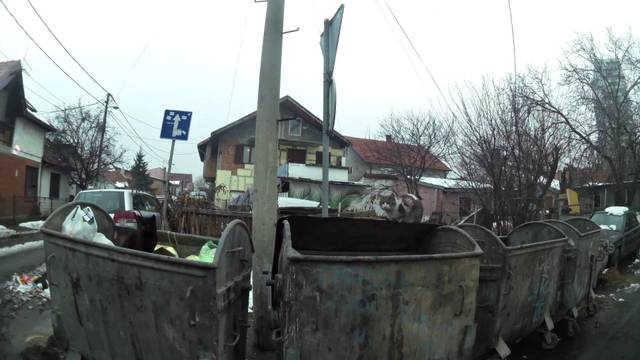
Region: Serbia
Coordinates: 44.782, 20.487